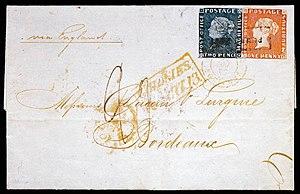
Philippe de Ferrari, né à Paris le 11 janvier 1850 et mort à Lausanne le 20 mai 1917, est un célèbre collectionneur de timbres-poste, résidant à partir de 1852 en l'hôtel Matignon à Paris.
Les deux timbres-poste Post Office sont les premiers timbres émis pour le service postal de l'île Maurice, alors colonie britannique. Ils ont été émis en 1847.